Yongle Emperor

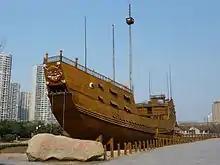
A life-size model of one of the "medium-sized" treasure ships, measuring 63.25 meters in length, is on display at the historic Nanjing Treasure Shipyard, but there is still ongoing debate about the exact size of these treasure ships.

The economic growth was supported by the government's expansion of precious metal mining, particularly copper and silver, in southern China and Jiaozhi. The government also increased the emission of paper money (banknotes, "baochao"). Revenues from silver mining, which previously accounted for only 30% of output, rose significantly from 1.1 tons in 1390 to over 10 tons in 1409, and remained at this level for the rest of the Yongle Emperor's reign. The government also produced coins from the mined copper, which were stored in state treasuries and given as gifts to foreign embassies, but these coins continued to circulate on the domestic market alongside the "baochao", in contrast to the Xuande and Zhengtong eras (1425–1447) when they were removed from circulation under government pressure.